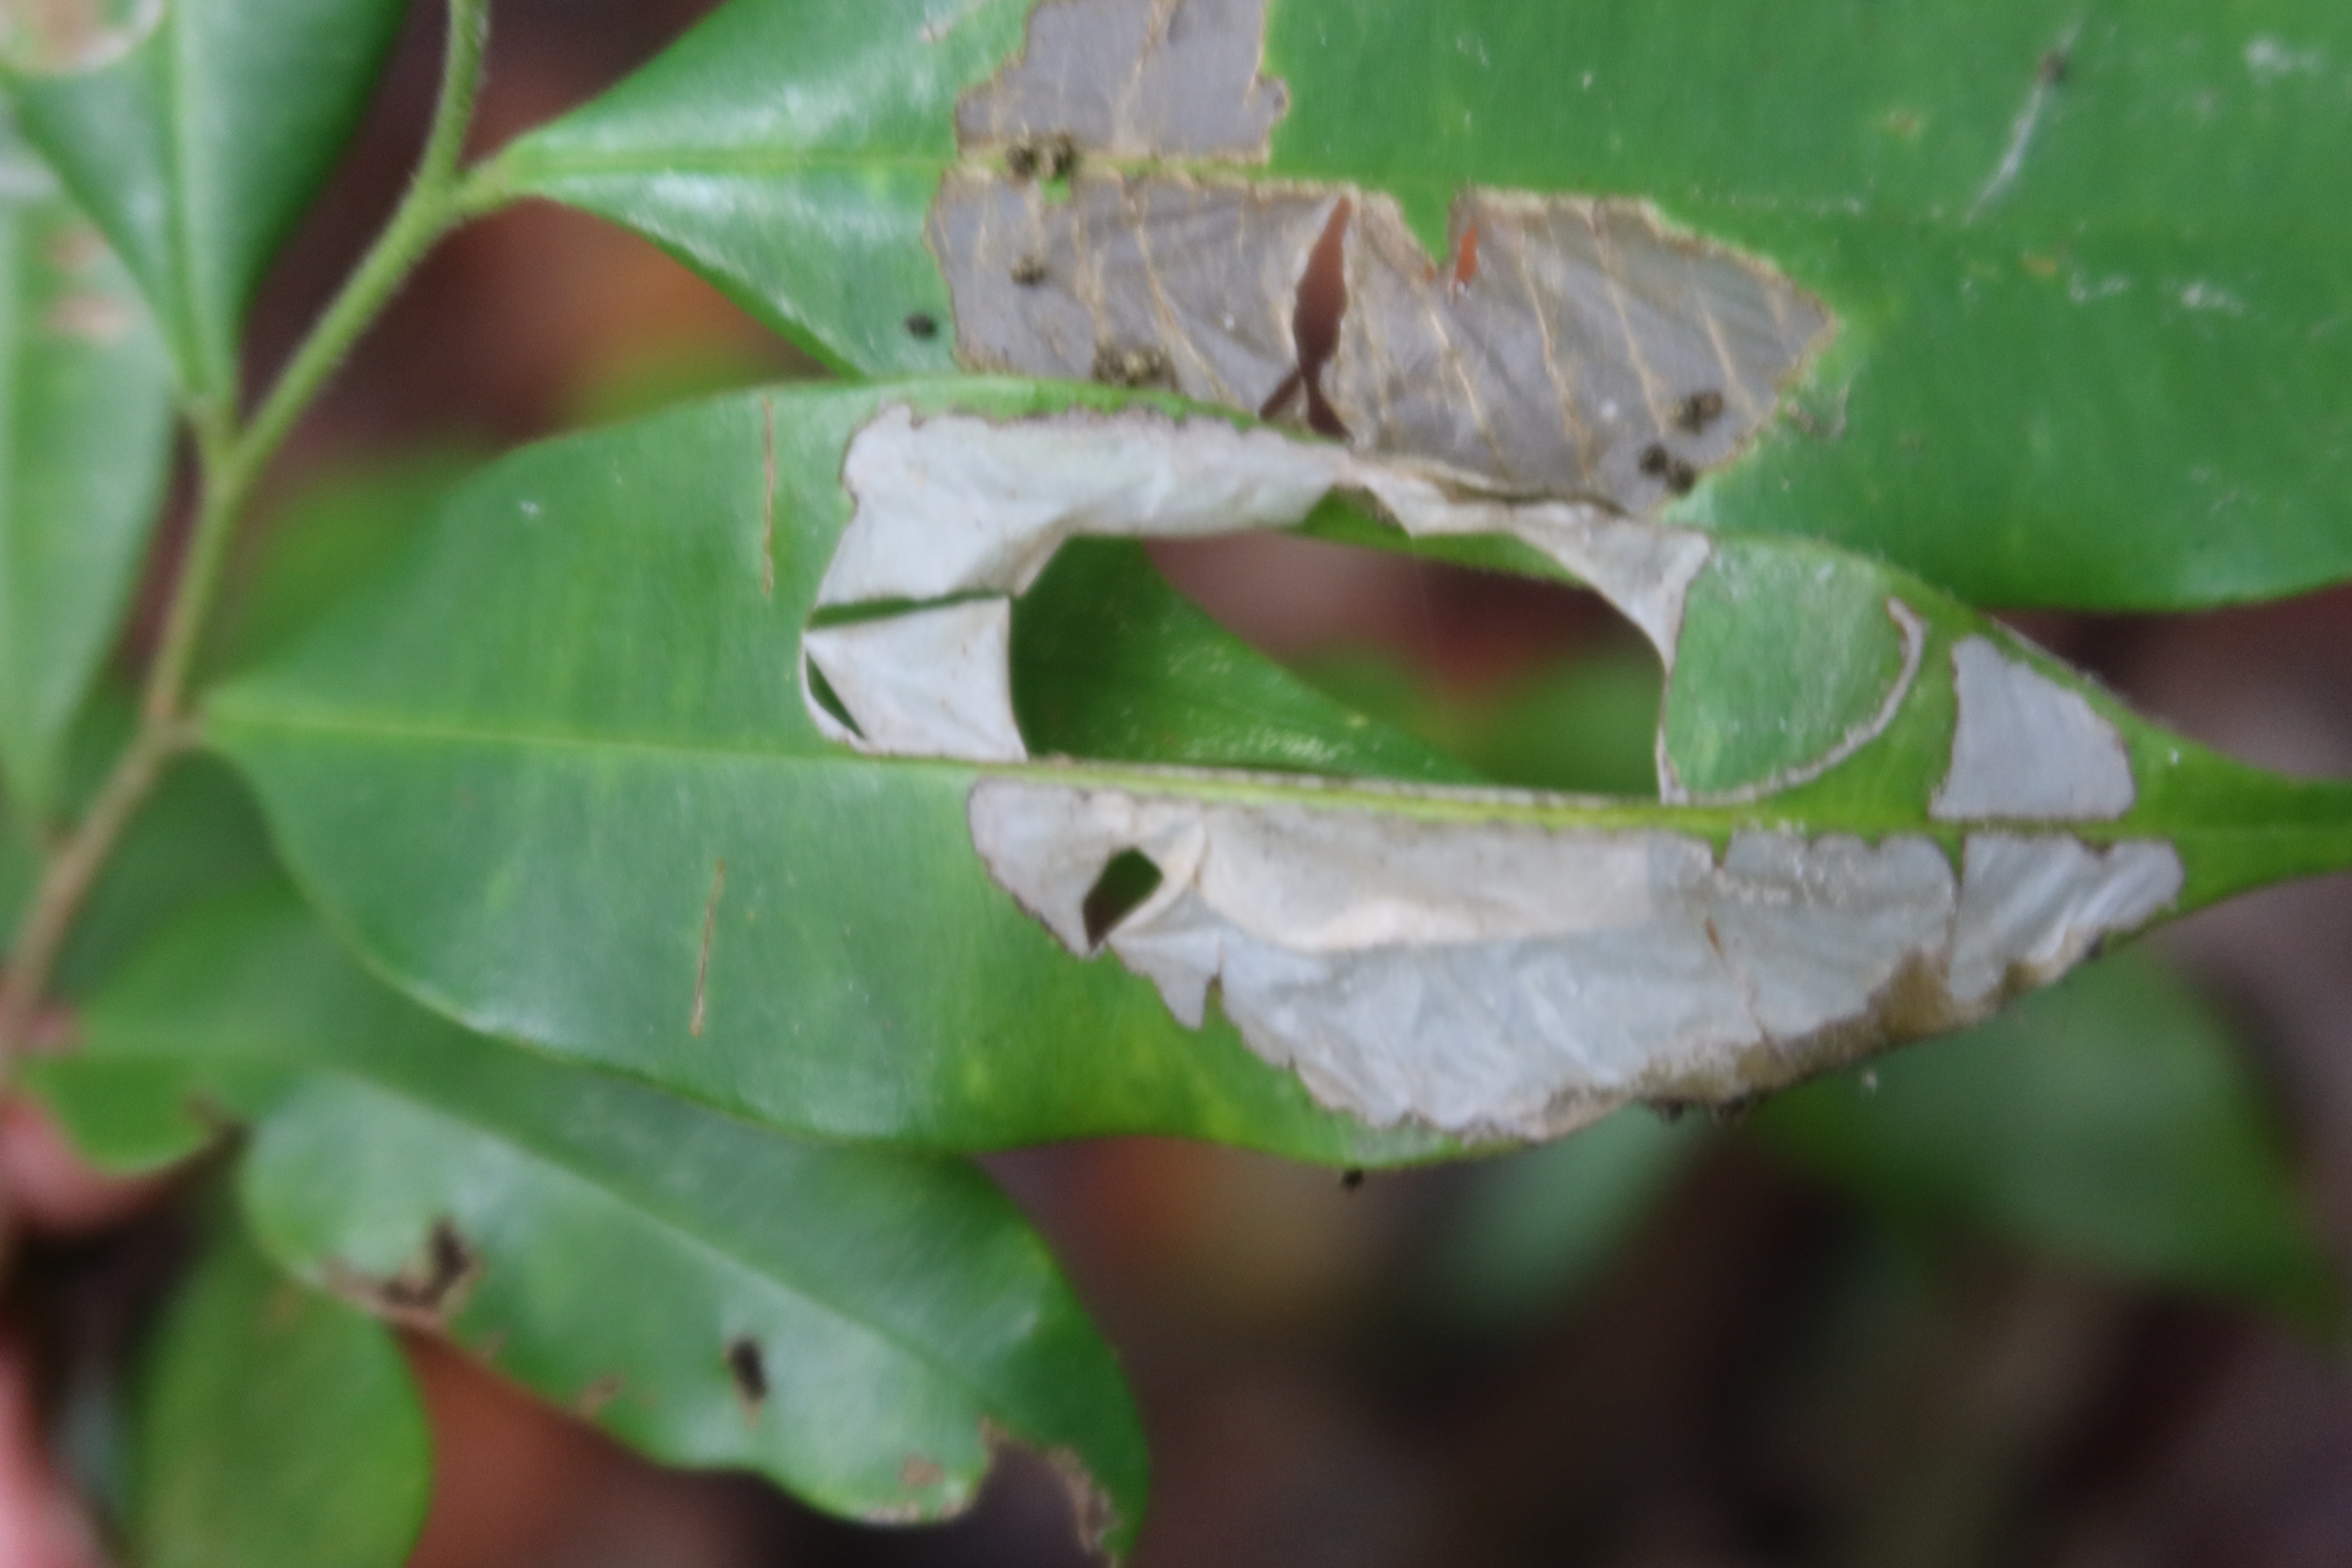
Label: Translucent lesion